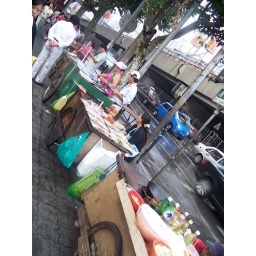
street vendors near lujiabang fabric market